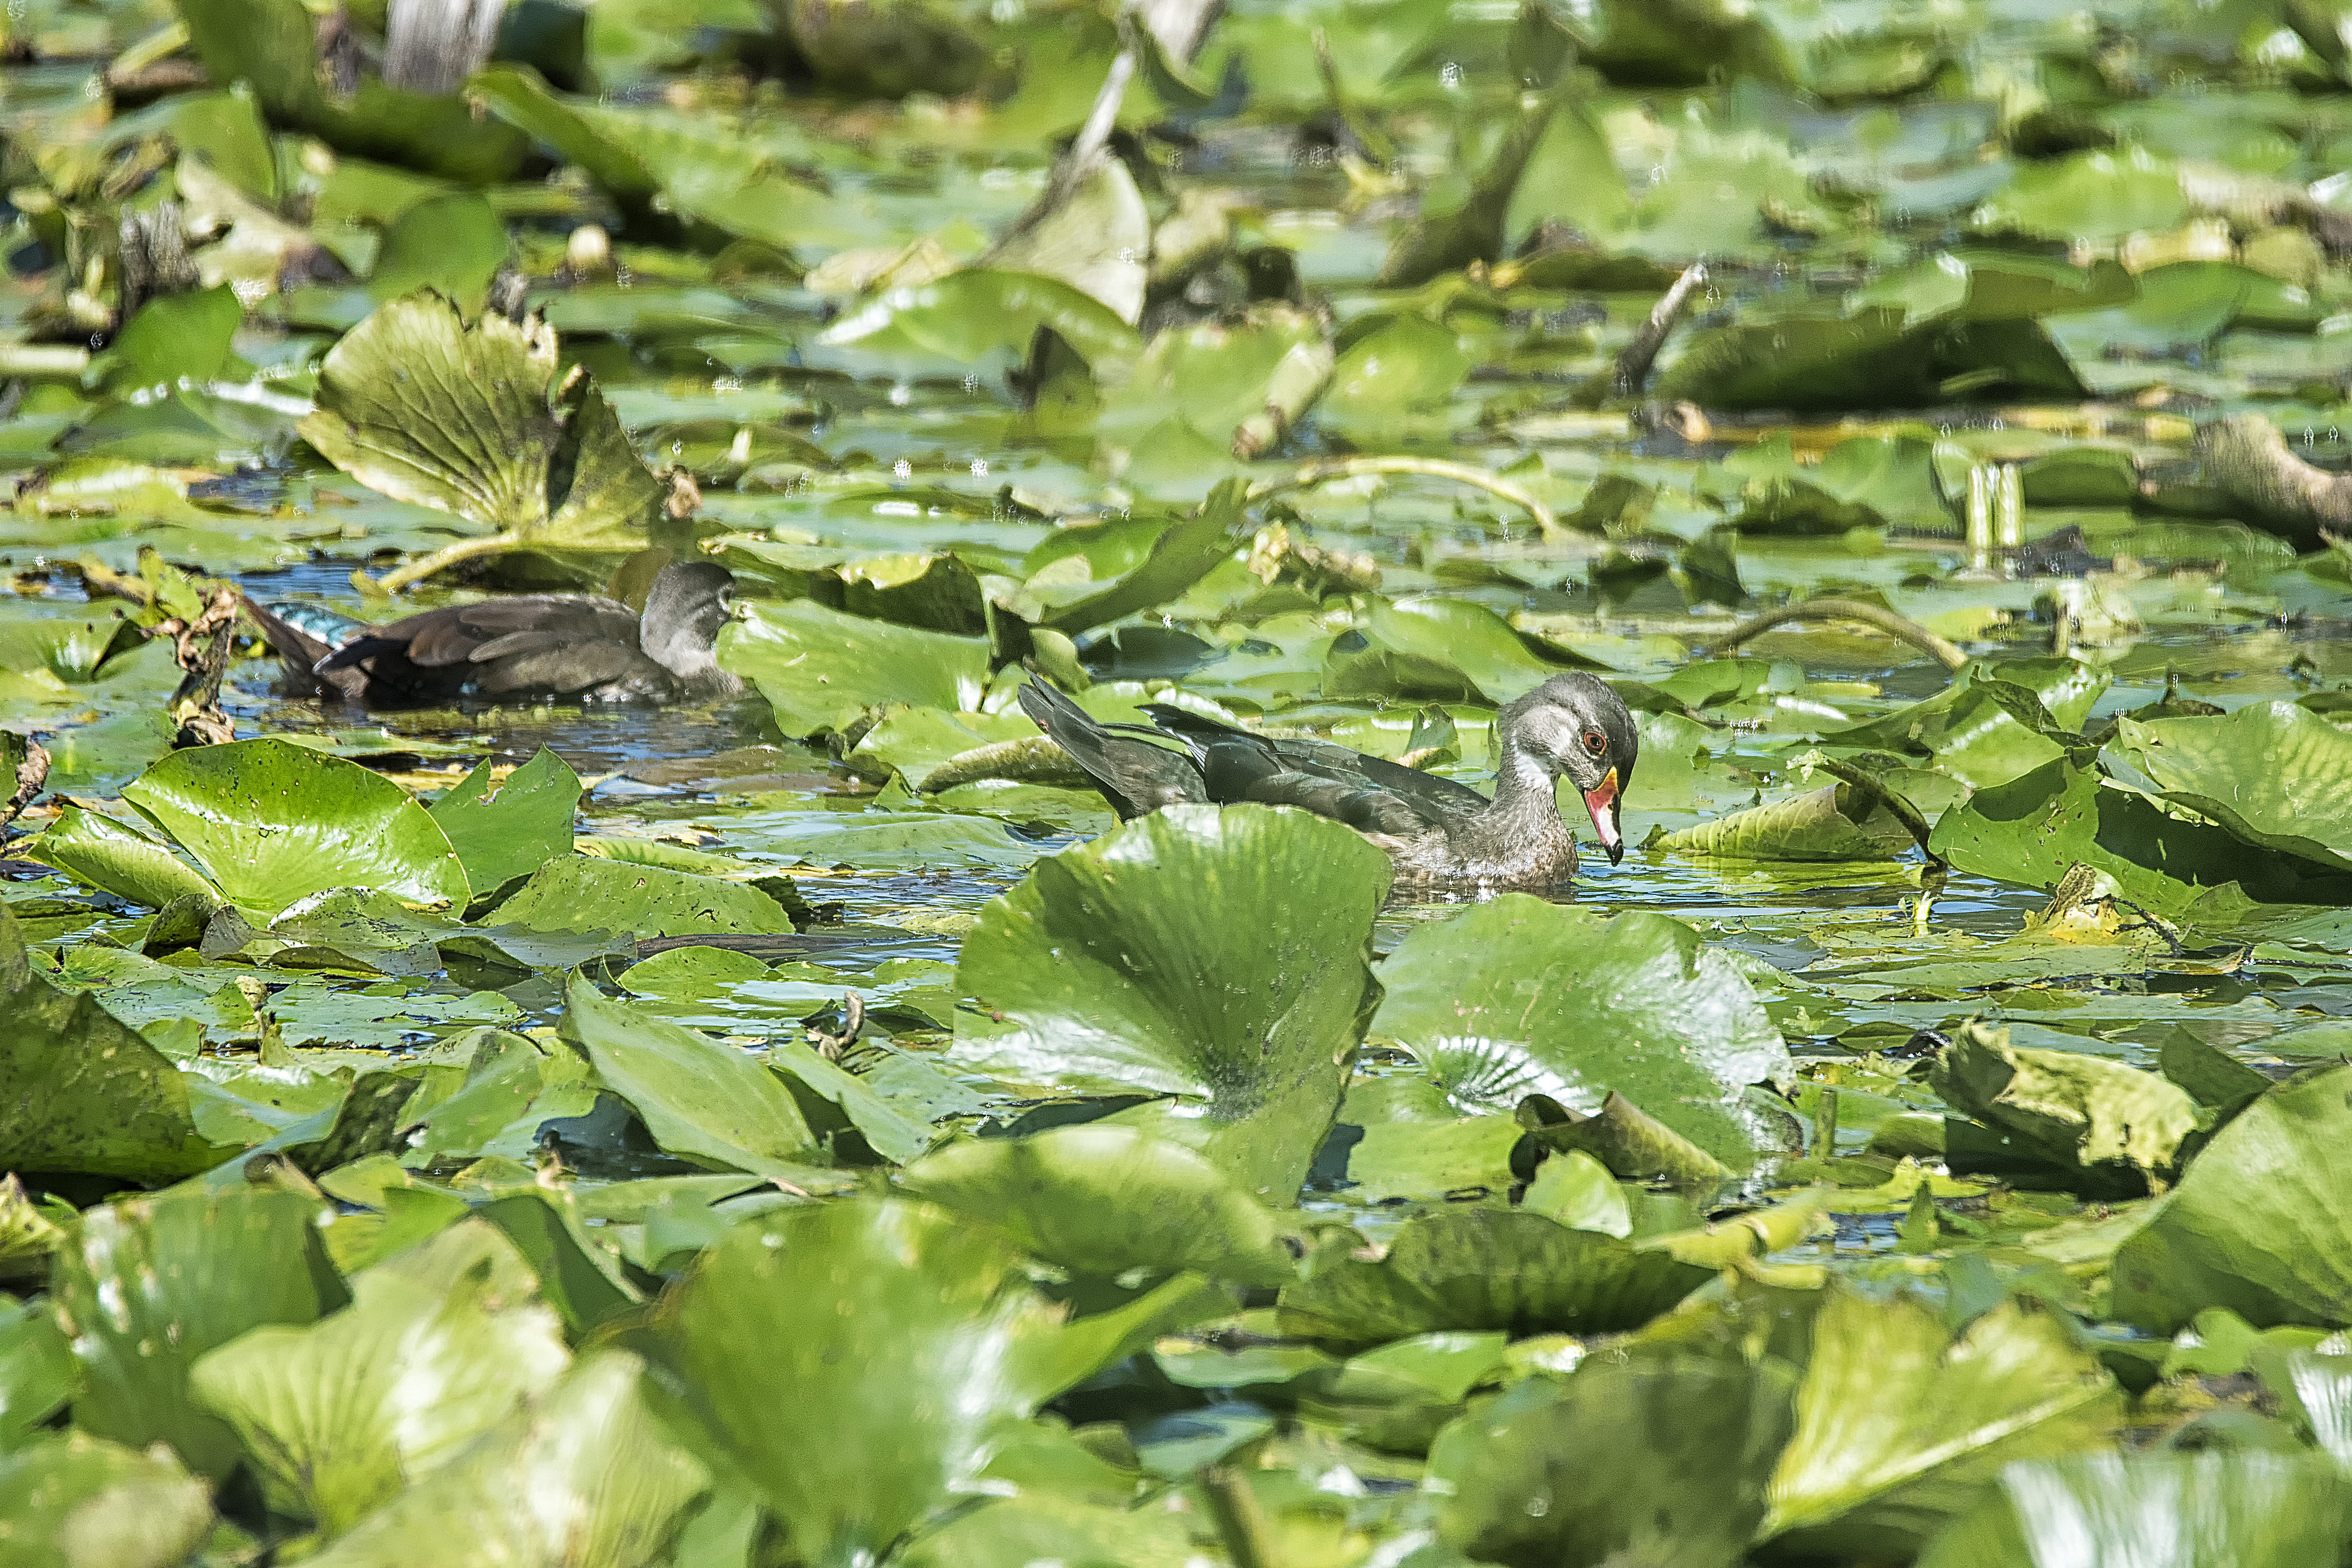
tree, water, nature, forest, bird, wood, lawn, leaf, flower, pond, wildlife, stream, green, jungle, botany, garden, flora, fauna, duck, canada, rainforest, wetland, quebec, habitat, tropics, canard, sherbrooke, oiseau, branchu, natural environment, perching bird